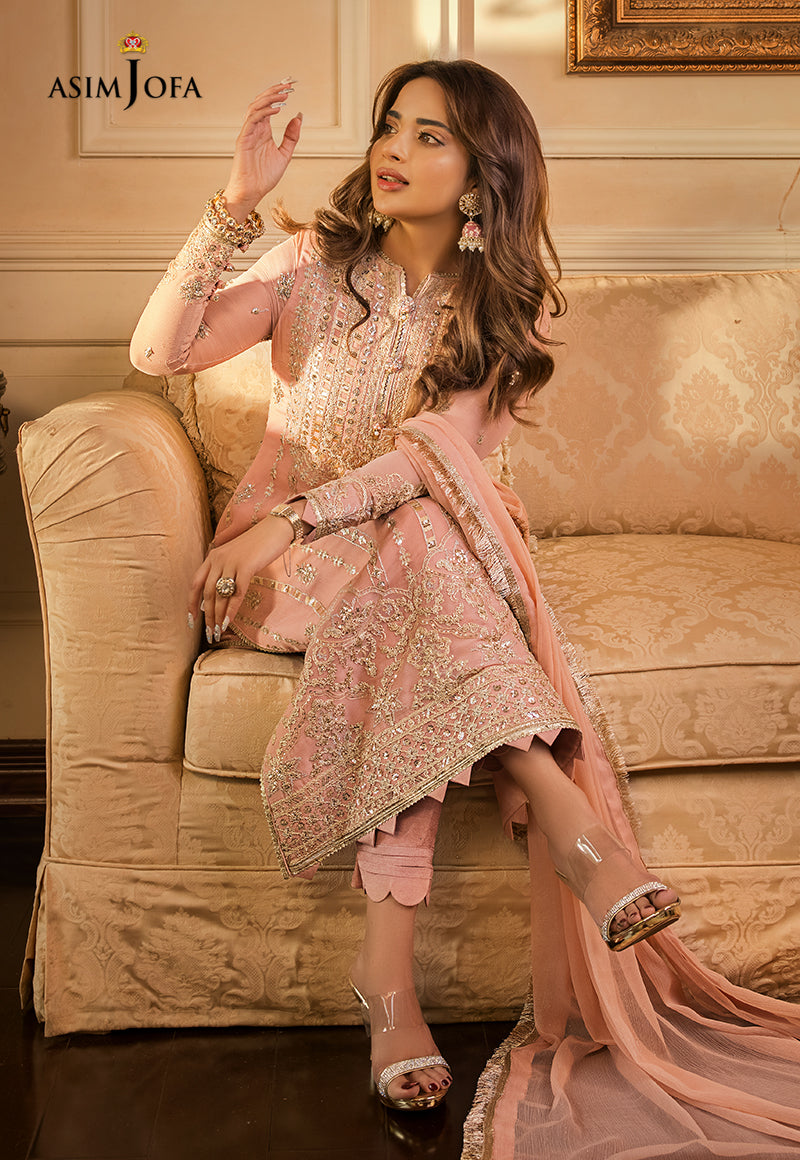
pink embroidered salwar suit